Nana Asmaʼu

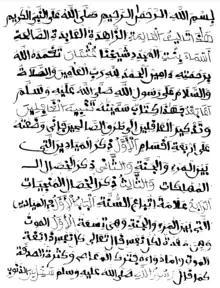
Manuscript of Nana Asmaʾu's works.

Well educated in the classics of the Arab and Classical world, and well versed in four languages, Arabic, Fula, Hausa and Tamacheq Tuareg. Nana Asmaʾu had a public reputation as a leading scholar in the most influential Muslim state in West Africa, which gave her the opportunity to correspond broadly. She witnessed many of the wars of the Fulani War and wrote about her experiences in the prose narrative "Wakar Gewaye", "The Song of Wandering".